Kolanjiappar temple

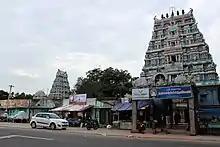

Kolanjiappar temple in Manavalanallur, a village on the outskirts of Virudhachalam in Cuddalore district in the South Indian state of Tamil Nadu, is dedicated to the Hindu god Murugan. Constructed in the Dravidian architecture, the temple is located in the Virudhachalam - Manavalanallur Road. The legend of the temple is associated with Saivite saint Sundarar and the Vriddhagiriswarar temple ad Virudhachalam.